Janet Cox-Rearick

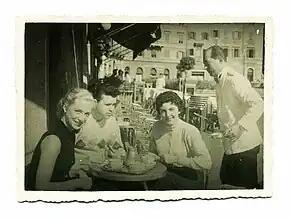
Janet Cox-Rearick Waldman with Anna Moffo in 1954 in Rome, when both were Fulbright Fellows.

In 1961–63 she was a member of the first class of Fellows to Villa I Tatti, The Harvard Center for Italian Renaissance Studies. (The other Fellows appointed in that year were Eric Cochrane, Curtis Shell, John Freccero, and David Herlihy.) She held appointments at I Tatti again in 1975–76 and 1990–91.